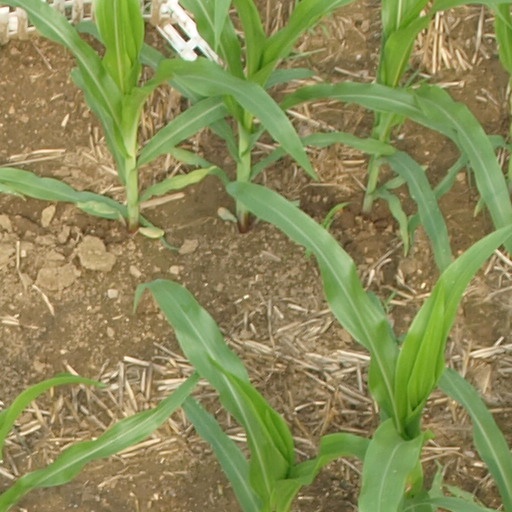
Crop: maize; corn